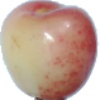
Label: cherry_rainier